History of the Catholic Church in Japan

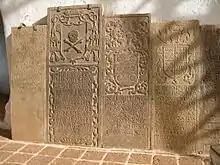
The gravestone (second from the left), in Malacca's St. Paul's Church, of Pedro Martins S.J., the second bishop of Funai, who had died in February 1598.

The main goal was evangelism. But religion was also an integral part of the state and evangelization was seen as having both secular and spiritual benefits for both Portugal and Spain. Wherever these powers attempted to expand their territories or influence, missionaries would soon follow. By the Treaty of Tordesillas, the two powers divided the world between them into exclusive spheres of influence, trade and colonization. Although at the time of the demarcation, neither nation had any direct contact with Japan, that nation fell into the sphere of the Portuguese.